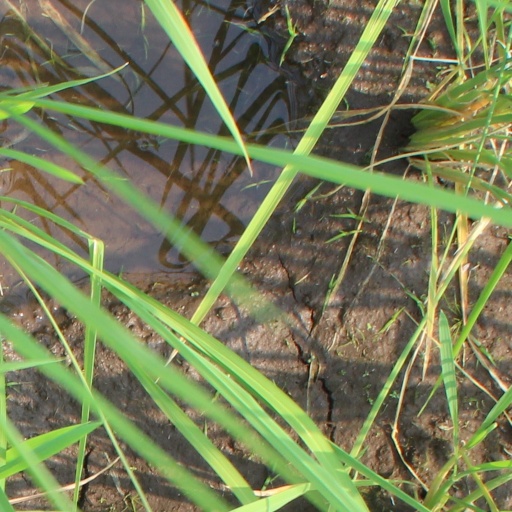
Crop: rice